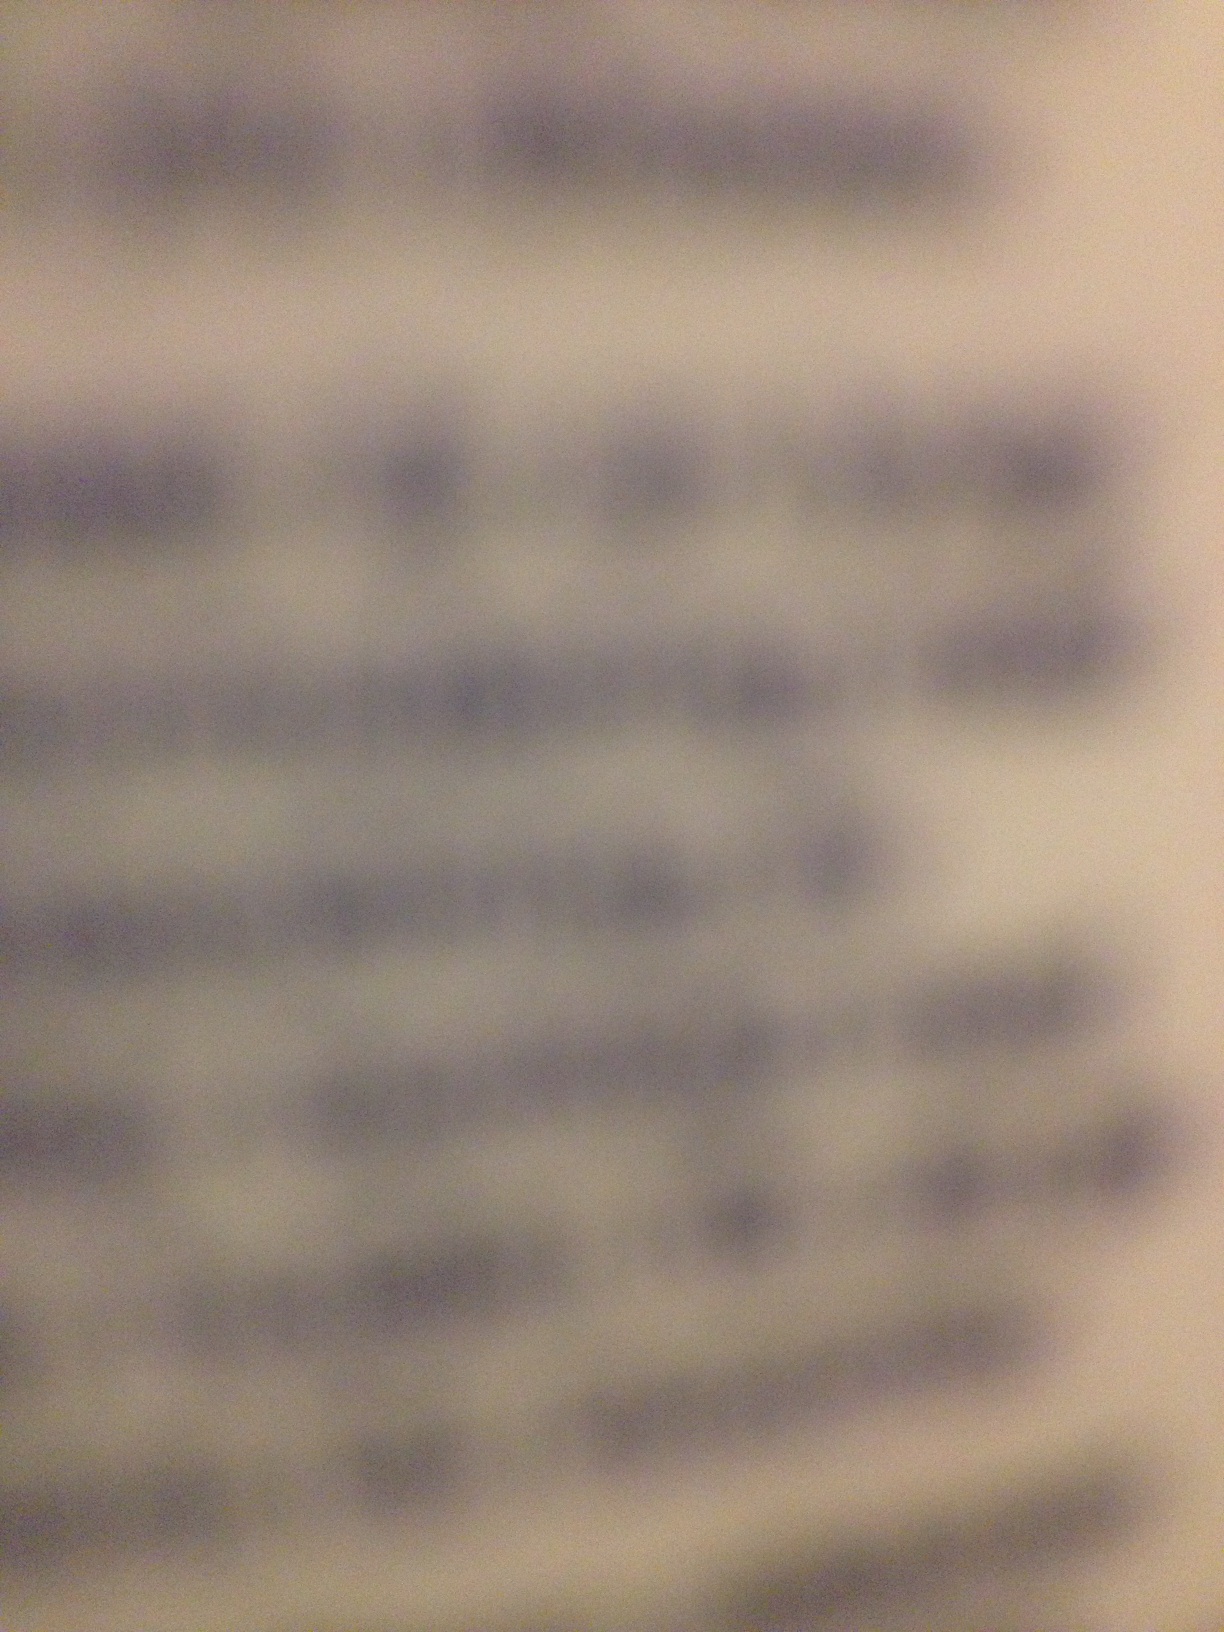Question: Can you tell me what this item is, please?
Answer: unanswerable